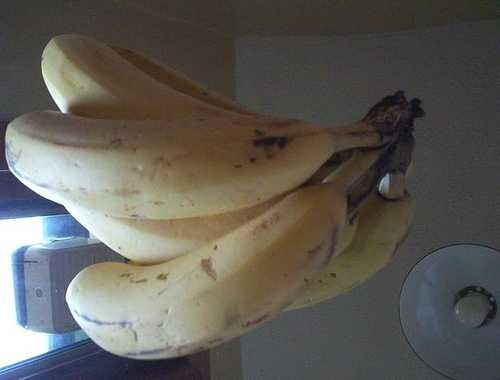
Label: Banana